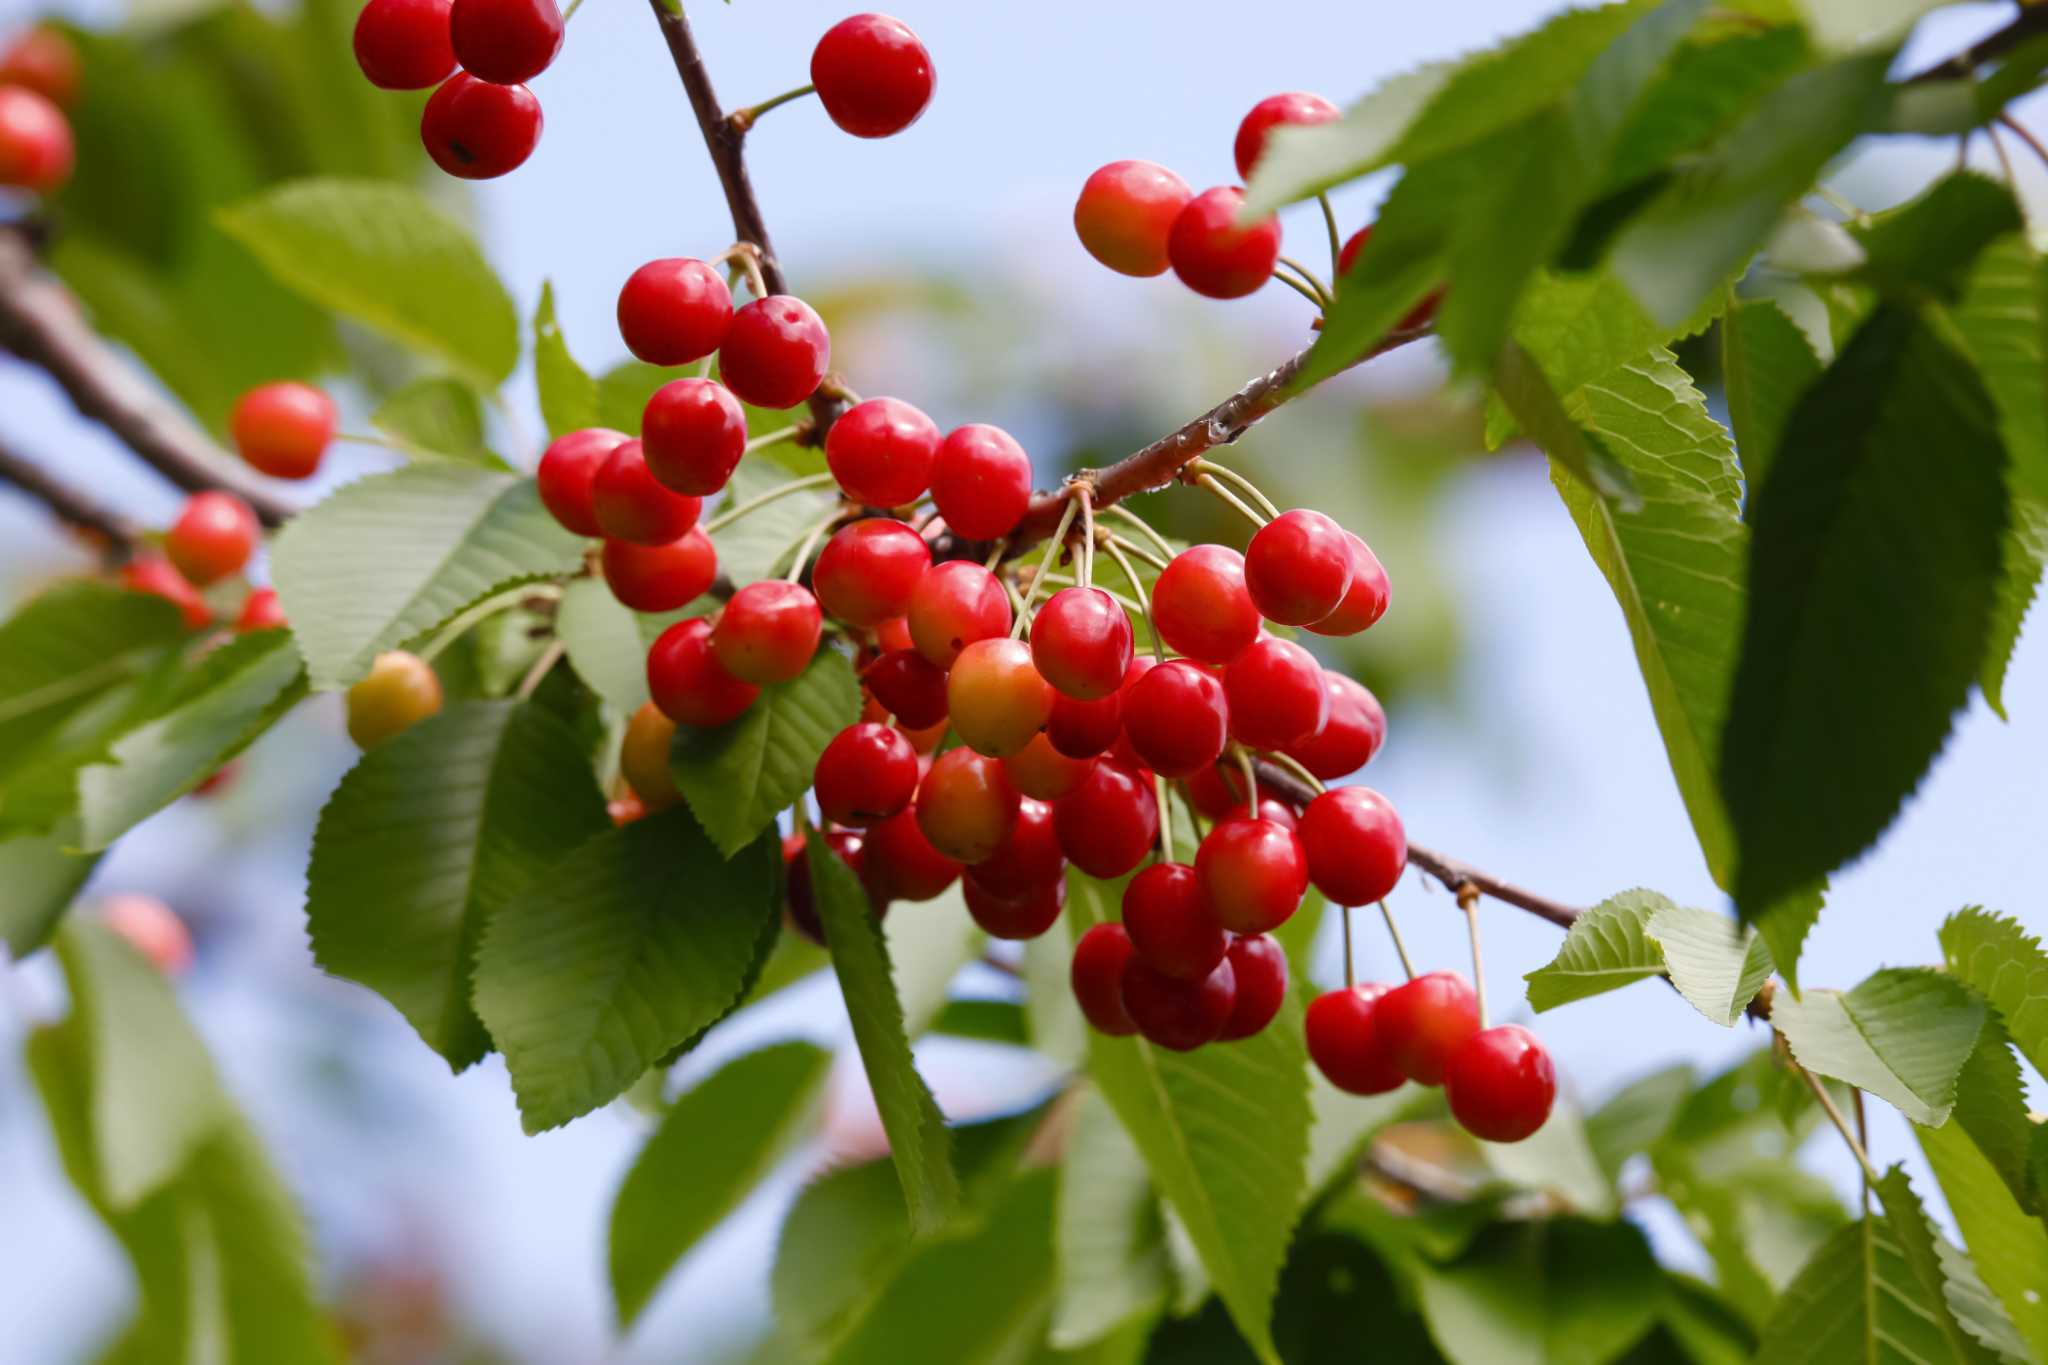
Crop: cherry
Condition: healthy